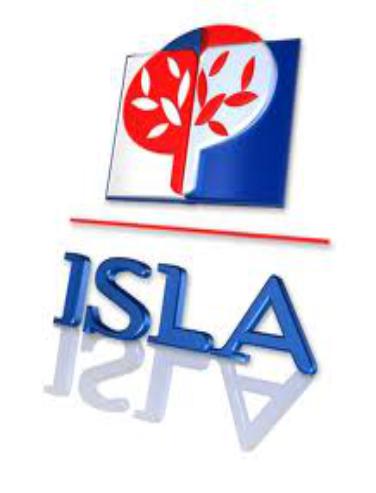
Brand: Isla-2
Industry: Others